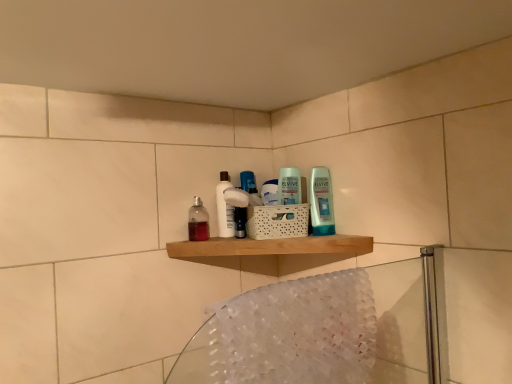
Question: There is one bath towel in front of the wooden shelf at center. Please locate it and provide its 2D coordinates.
Answer: [(0.586, 0.862)]